Cesny-aux-Vignes-Ouézy

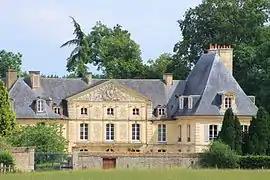
Chateau de Cesny-aux-Vignes

Cesny-aux-Vignes-Ouézy was a commune of the Calvados department, France, created on 1 January 1972 from the amalgamation of the communes of Cesny-aux-Vignes and Ouézy. On 1 January 2006, the commune was disestablished when it was split into the two original communes of Cesny-aux-Vignes and Ouézy.